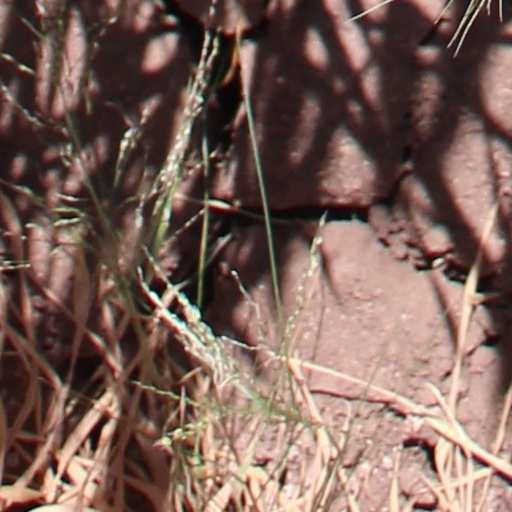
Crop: wheat